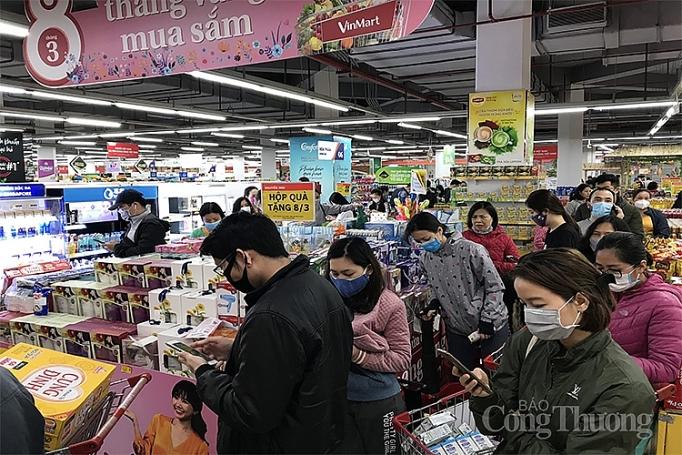
có nhiều người đang mua hàng bên trong siêu thị